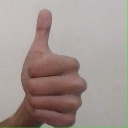
अक्षर: थ